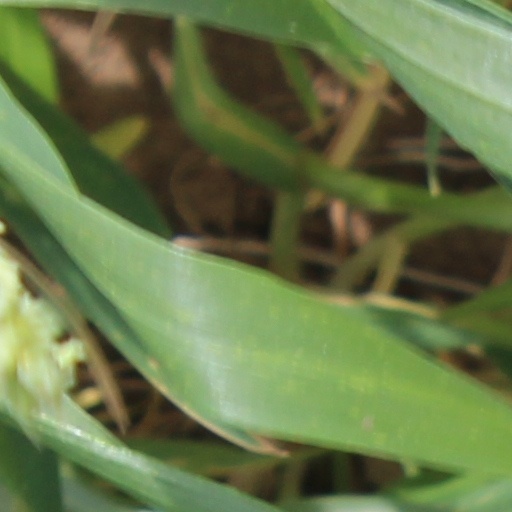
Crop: wheat